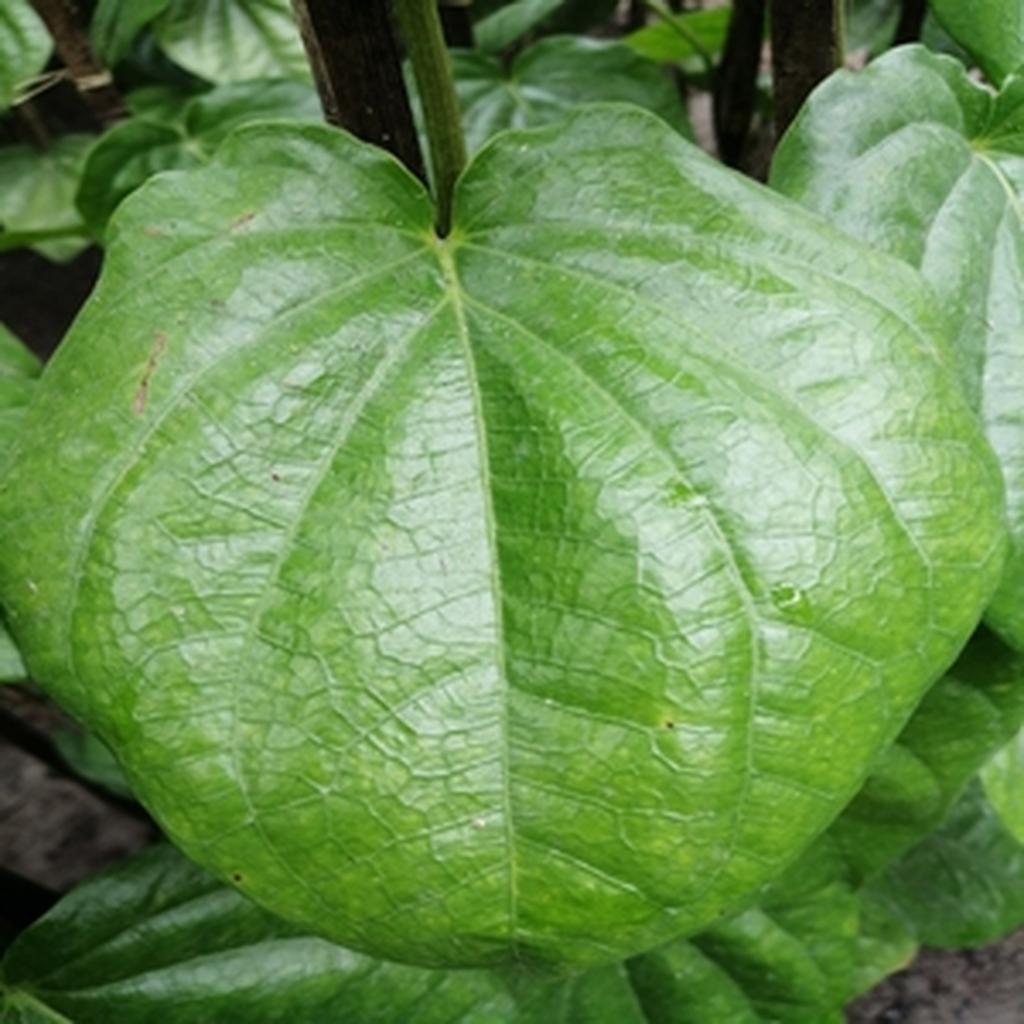
Label: Healthy_Leaf